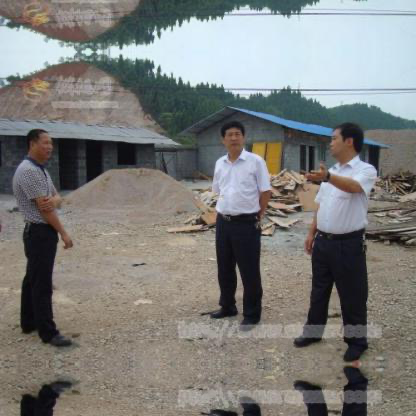
Objects in the image:
label: head
label: head
label: head